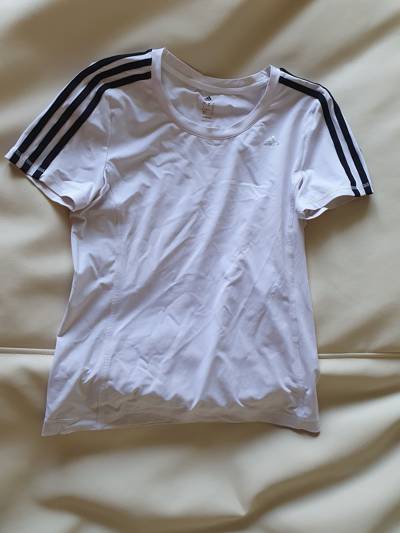
Waste category: clothes